John DeWolf (sea captain)

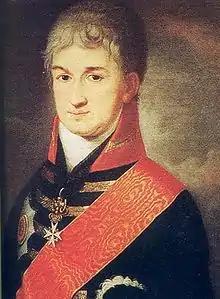
Nikolai Rezanov

When DeWolf arrived, the RAC Chief Manager Alexander Baranov, having driven away the Kiks.ádi Tlingit, was in Sitka. An American working for the RAC, Abraham Jones, introduced DeWolf and Baranov. The two got along well. DeWolf was impressed with Baranov and his friendly hospitality.